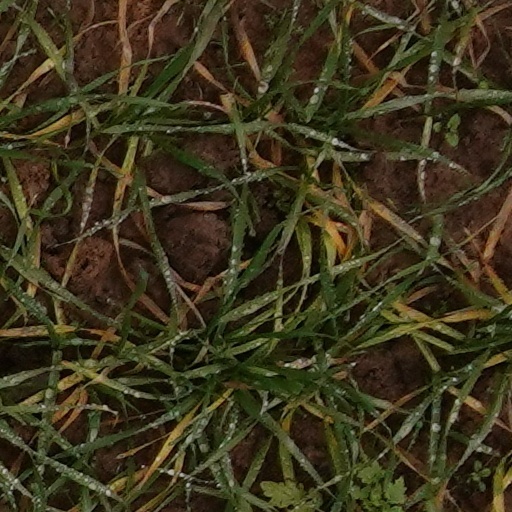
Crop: wheat